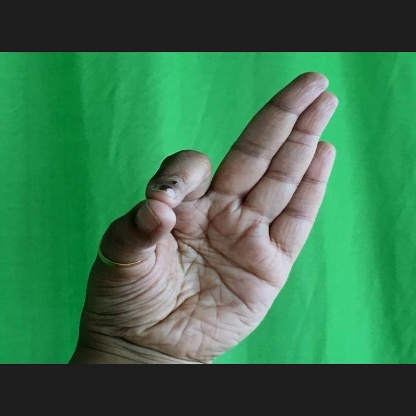
Mudra: Aralam